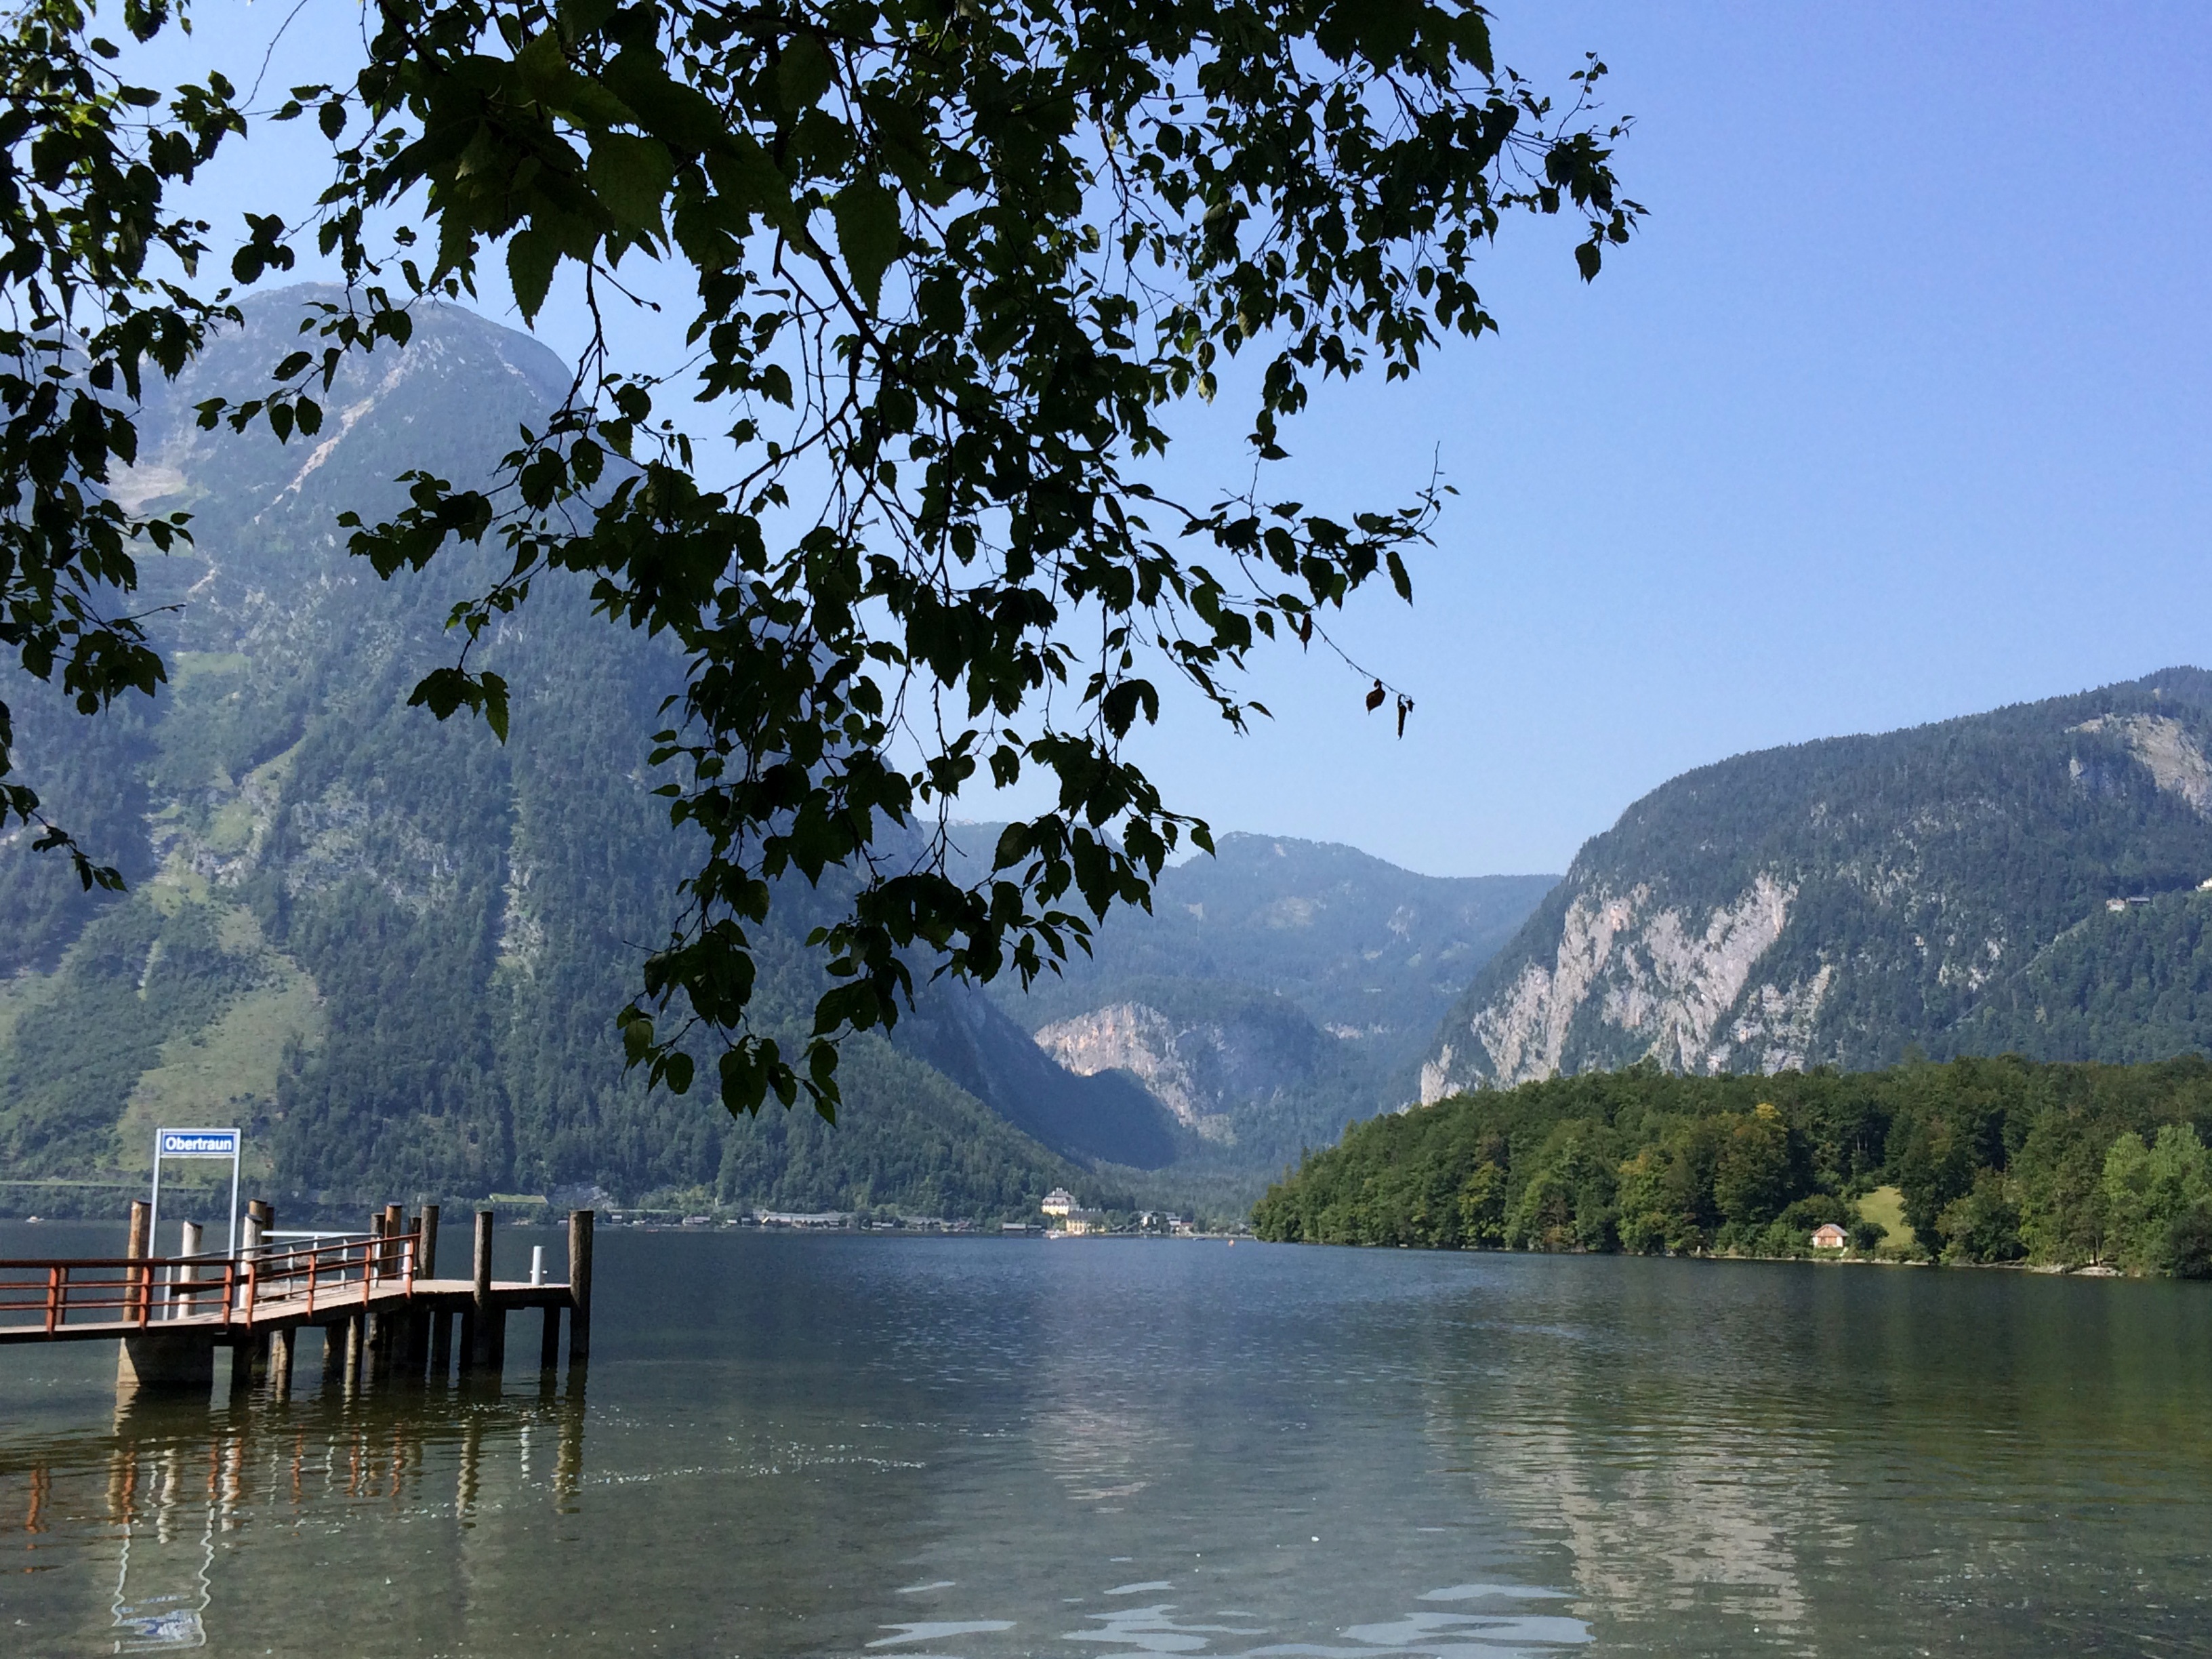
tree, nature, wilderness, mountain, lake, river, mountain range, reflection, fjord, reservoir, body of water, austria, mountain lake, loch, styria, hallst ttersee lake